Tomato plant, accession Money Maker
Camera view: horizontal (90 deg, fisheye); turntable rotation: 210 degrees
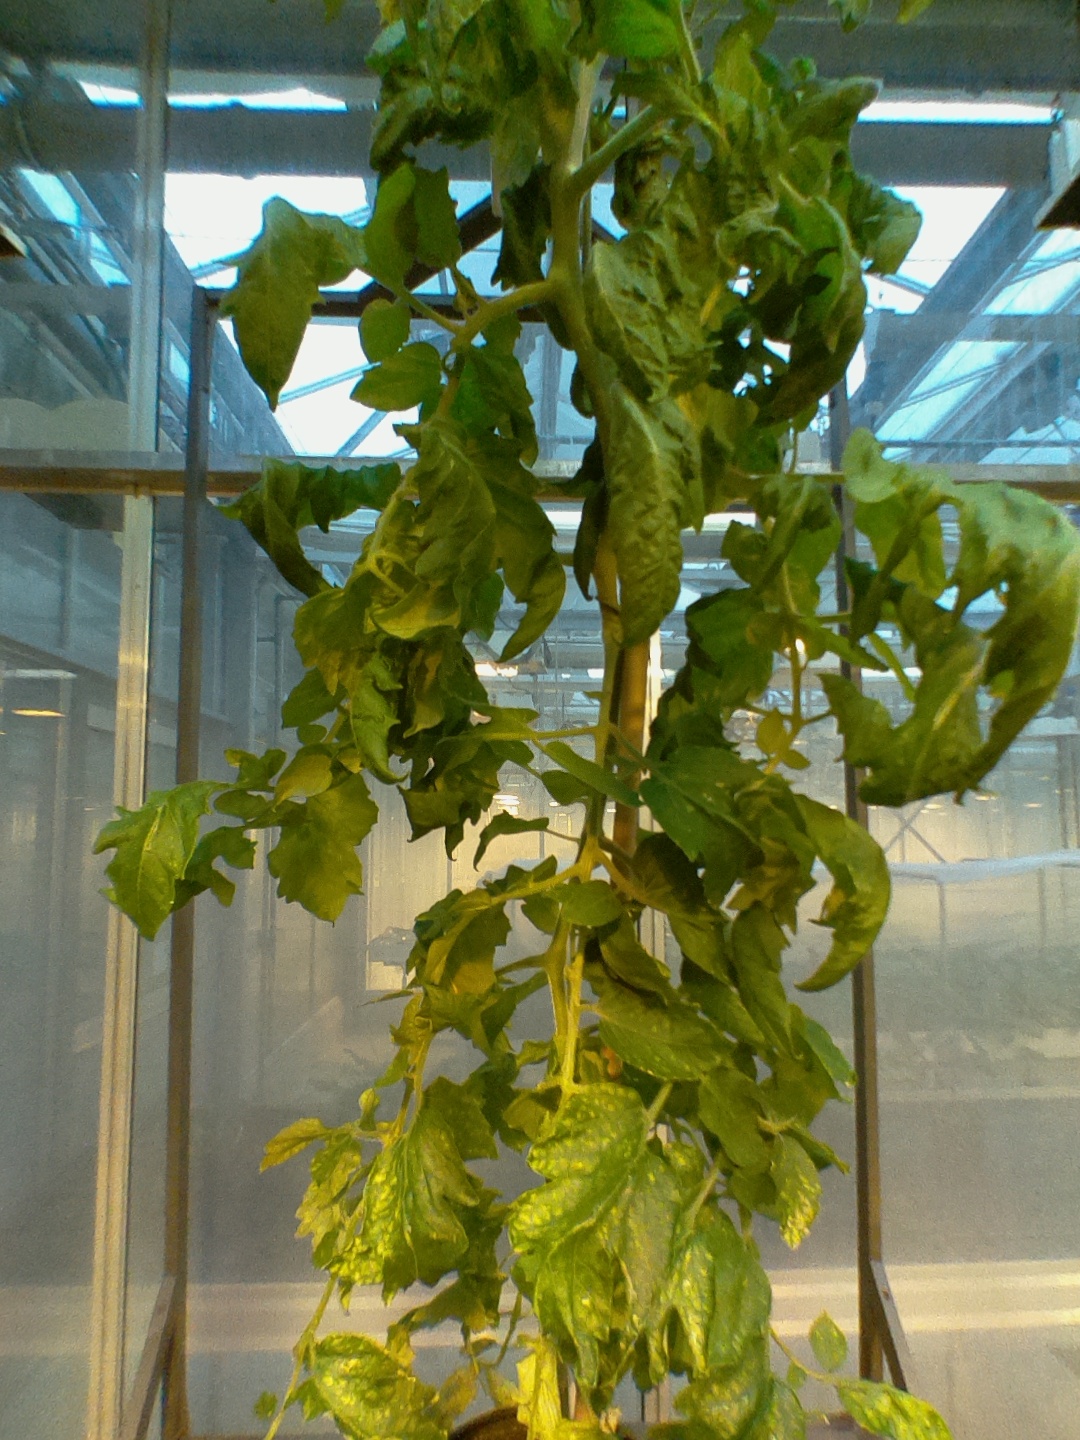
BBCH growth stage 70: Fruits at the main stem or branches visibles